Byzantine navy

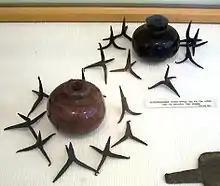
Greek fire grenades and caltrops from Crete, dated to the 10th and 12th centuries

By the 10th century, there were three main classes of bireme (two oar-banks) warships of the general dromon type, as detailed in the inventories for the Cretan expeditions of 911 and 949: the, so named because it was manned by an of 108; the ([χελάνδιον] πάμφυλον), crewed with up to 120–160 men, its name either implying an origin in the region of Pamphylia as a transport ship or its crewing with "picked crews" (from , 'all tribes'); and the proper, crewed by two . In the "De Ceremoniis", the heavy is said to have an even larger crew of 230 rowers and 70 marines; naval historian John H. Pryor considers them as supernumerary crews being carried aboard, while the Greek scholar Christos Makrypoulias suggests that the extra men correspond to a second rower on each of the upper-bank oars. A smaller, single-bank ship, the ('single-banked') or (from which the term 'galley' derives), with men as crew, was used for scouting missions but also in the wings of the battle line. The in particular seems to have been strongly associated with the Mardaites, and Christos Makrypoulias even suggests that the ship was exclusively used by them. Three-banked ('trireme') dromons are described in a 9th-century work dedicated to the Basil Lekapenos. However, this treatise, which survives only in fragments, draws heavily upon references on the appearance and construction of a Classical trireme, and must therefore be used with care when trying to apply it to the warships of the middle Byzantine period. The existence of trireme vessels is, however, attested in the Fatimid navy in the 11th and 12th centuries, and references made by Leo VI to large Arab ships in the 10th century may also indicate trireme galleys.